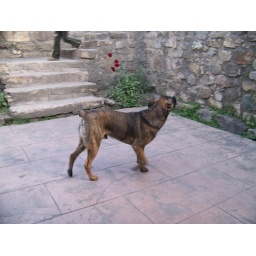
A street dog in Chavin de Huantar, Peru.